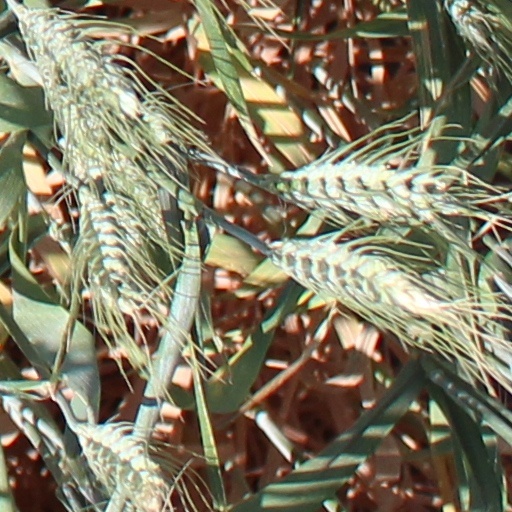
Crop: wheat